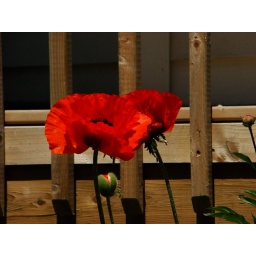
walking around our neighborhood and teaching Mr T the names of flowers and colors